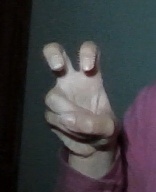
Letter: toot